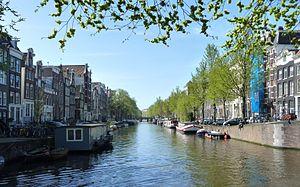
Une bulle immobilière est une hausse de la valeur des biens immobiliers. Elle se traduit par un écart important et persistant entre le prix des immeubles et la variation de ses déterminants fondamentaux économiques comme les salaires ou le rendement locatif. Cette spéculation immobilière, lorsqu'elle est effectuée à crédit, fait courir des risques aux créanciers comme aux emprunteurs. La grande spéculation immobilière à Paris, Berlin et Vienne du début des années 1870 a par exemple débouché sur la crise bancaire de mai 1873.